Water tank

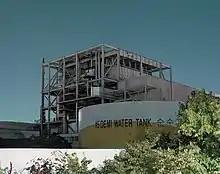
Water tank in Seoul, South Korea

Ground water tank, made of lined carbon steel, may receive water from a water well or from surface water, allowing a large volume of water to be placed in inventory and used during peak demand cycles.